Andy Diggle

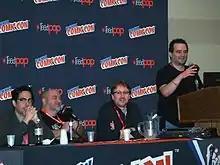
Diggle, third from left, on a Dynamite panel at the 2013 New York Comic Con. To Diggle's left are Dennis Calero and Matt Wagner.

Outside of DC, Diggle wrote "Gamekeeper" for Virgin Comics, based on a concept by Guy Ritchie, and the webcomic prequel to the "Bionic Commando" video game after having been hired to script a playable test level during the game's development.